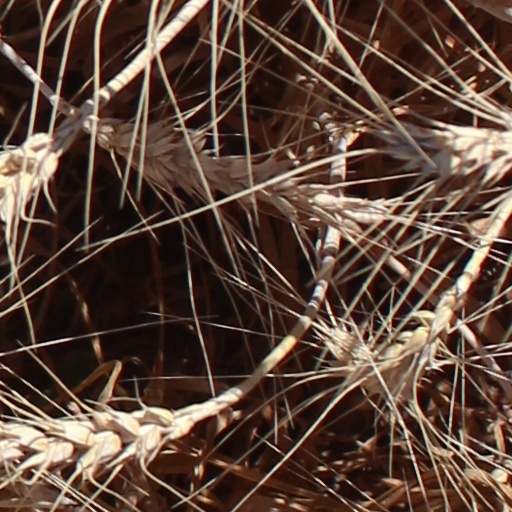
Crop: wheat